Nastassja Bolívar

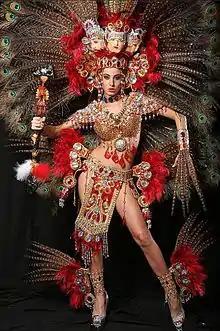
Bolivar in her winning national costume in Miss Universe 2013

Bolivar represented Nicaragua at the Miss Universe 2013 pageant on November 9, 2013, in Moscow, Russia where she became the third Nicaraguan woman to place, eventually finishing in the 1.ª finalista. During the preliminary competition Nastassja won Best National Costume and was awarded a $5,000 Credit Card from Russian Standard Bank.